Kolinio Rokotuinaceva

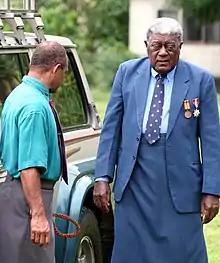
at the reenactment of the Deed of Cession October 2006

Ratu Kolinio Rokotunaceva ( – 14 June 2008) was a Fijian chief and politician, who served as a Senator from 2001 to 2006 as one of 14 nominees of the Great Council of Chiefs. He held the traditional title of "Tui Levuka".